Koji Shima

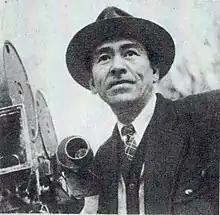
Koji Shima on 15 May 1947

was a Japanese film director, actor, and screenwriter.